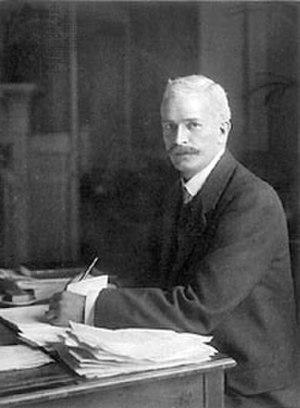
Andrew Fisher est un homme d'État australien qui fut le cinquième Premier Ministre d'Australie.